Jihad

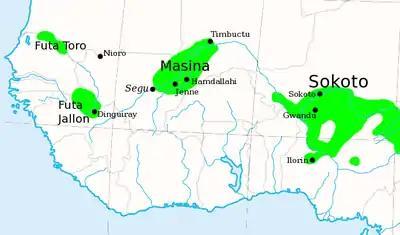
The Fulani jihad states of West Africa, c. 1830

When Europeans began to colonize the Muslim world, "jihad" was one of the first responses. Emir Abdelkader organized a "jihad" in Algeria against French domination, tapping into existing Sufi networks. Other wars were often declared to be "jihad": the Senussi religious order declared "jihad" against Italian control of Libya in 1912, and the "Mahdi" in Sudan declared jihad against British and Egyptians in 1881.